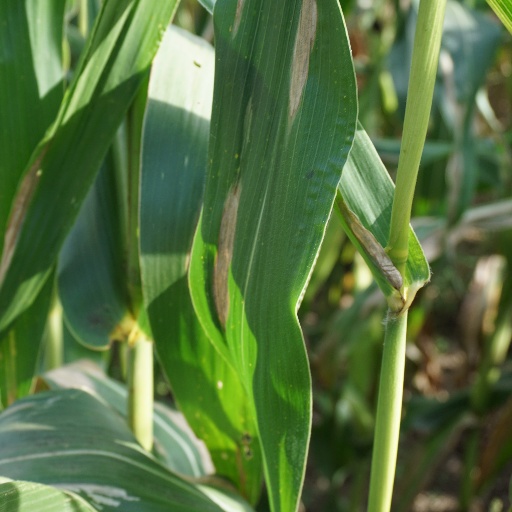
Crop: maize; corn